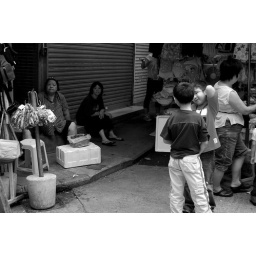
people in wanchai street market 01